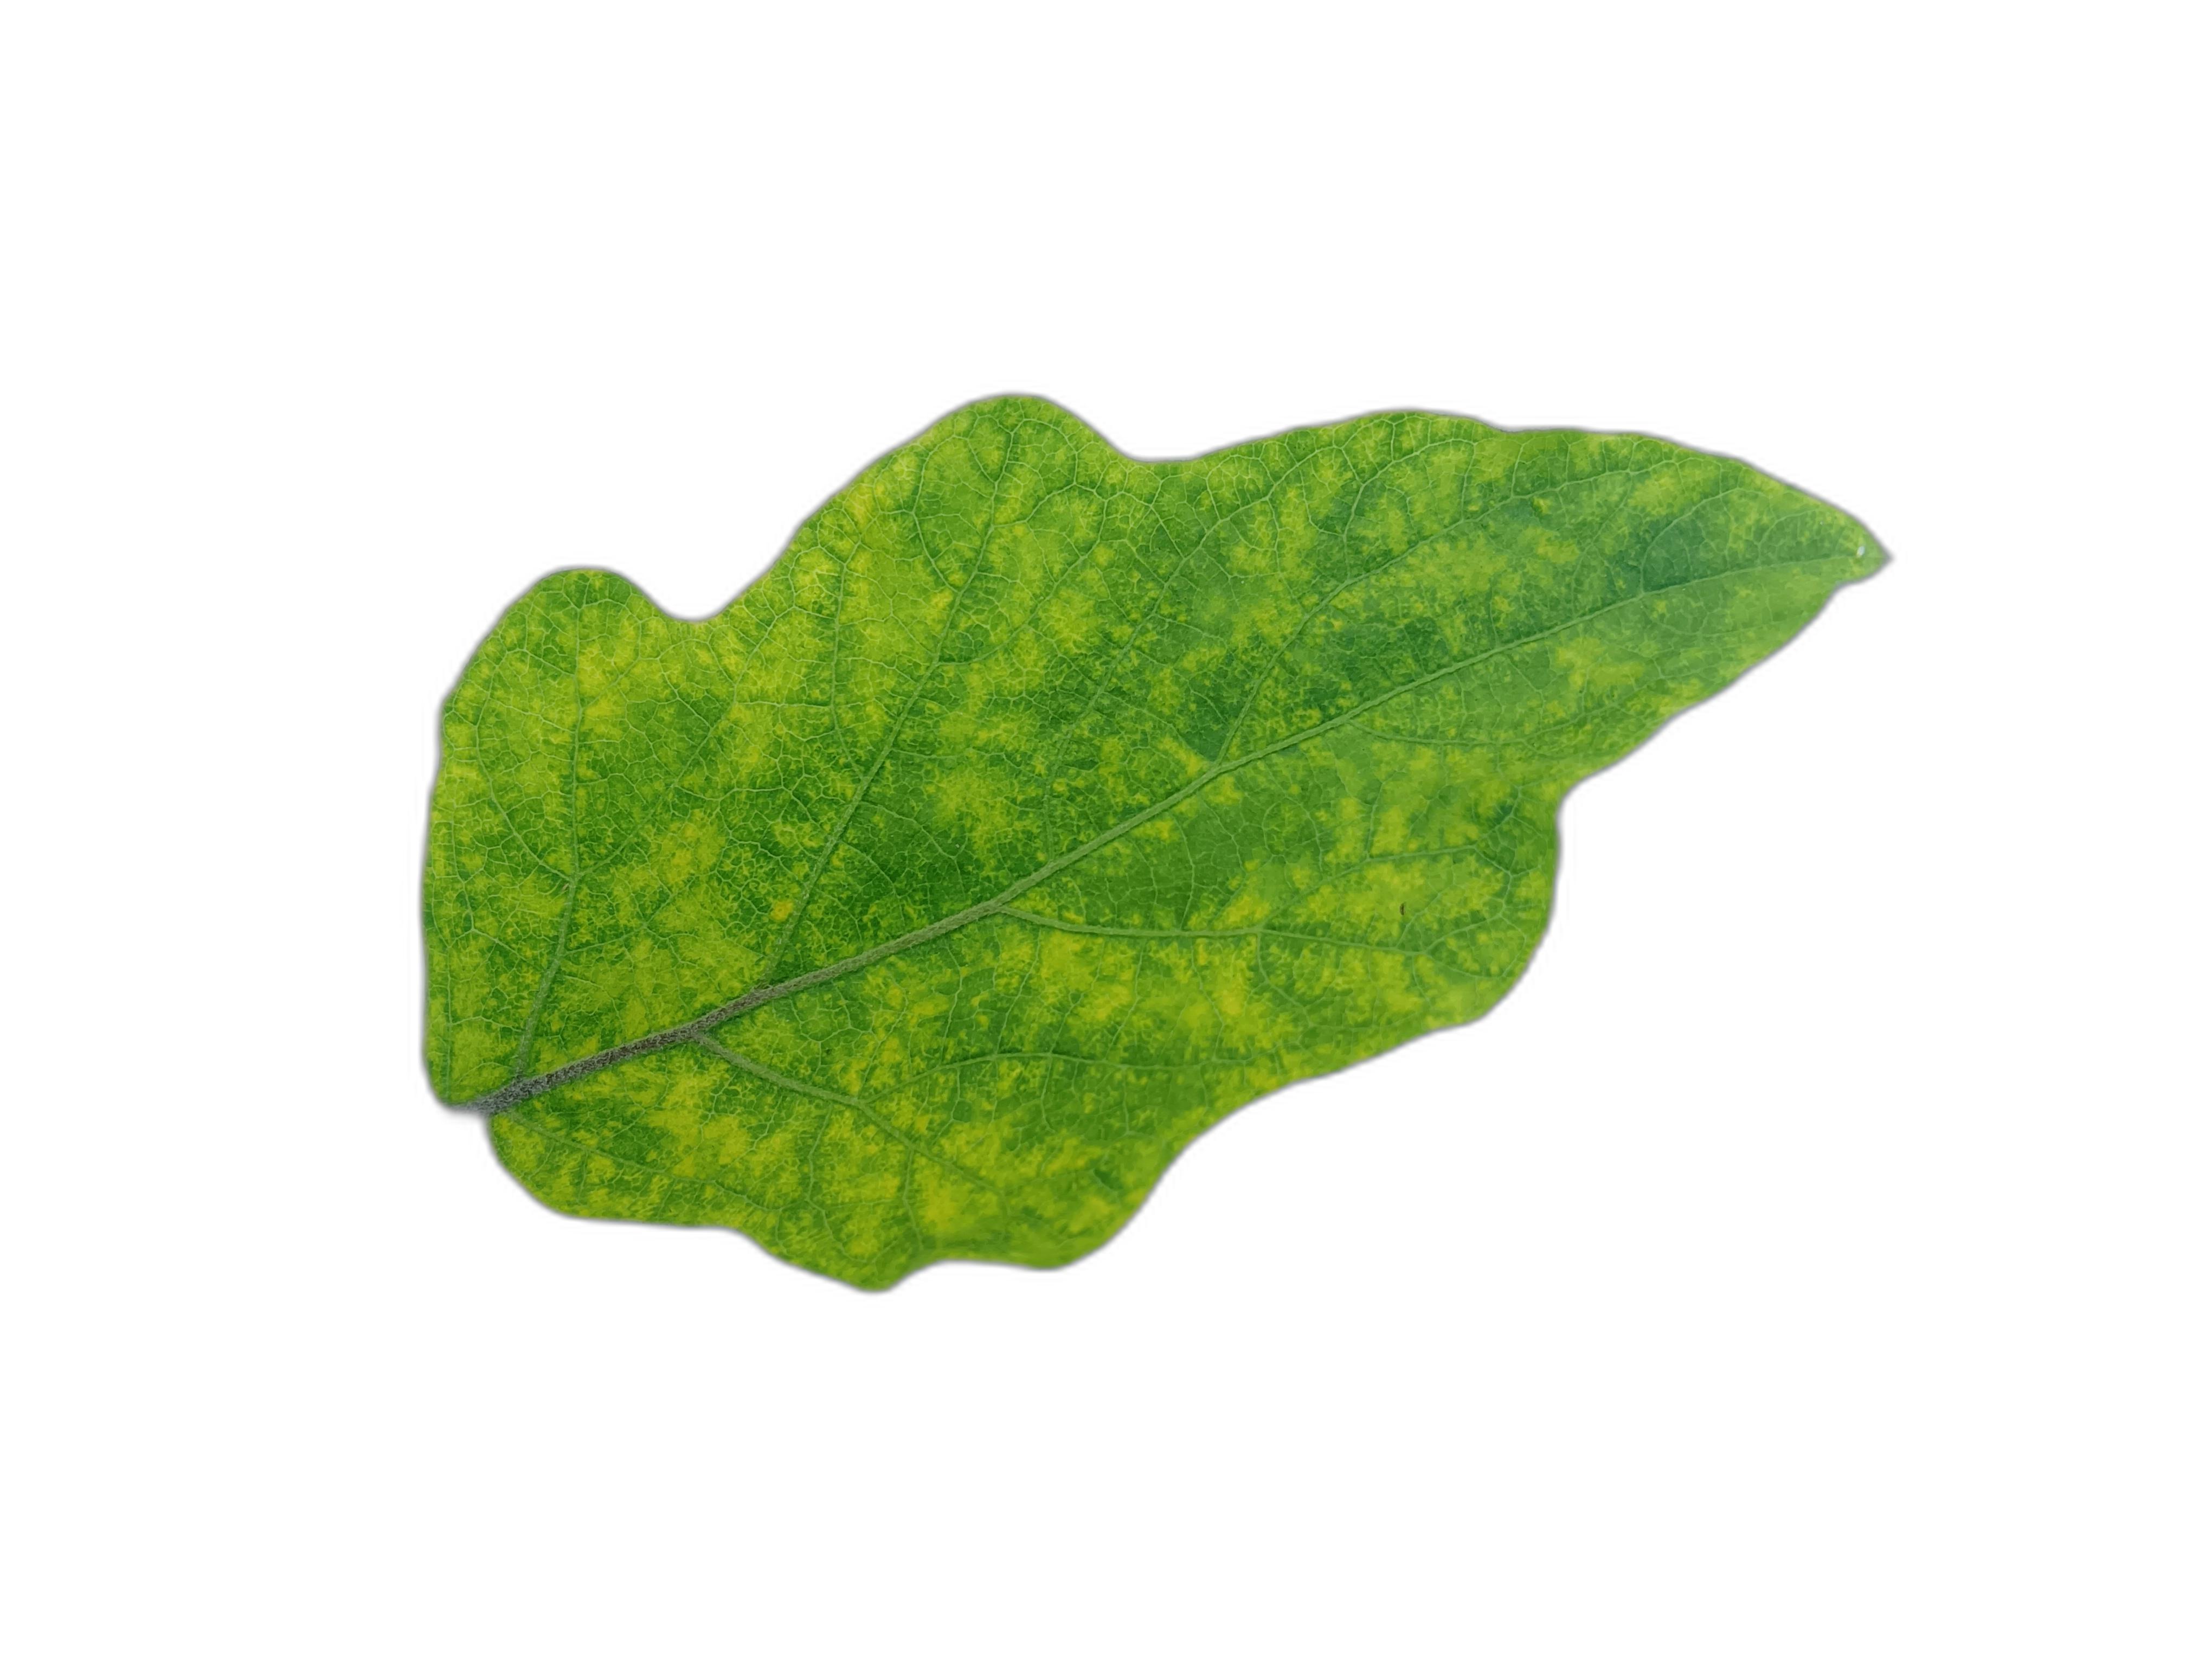
Label: Mosaic Virus Disease